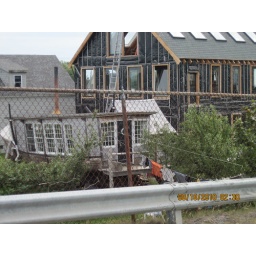
A house plus a boat equals a house boat. Near the custom building in Lubec.